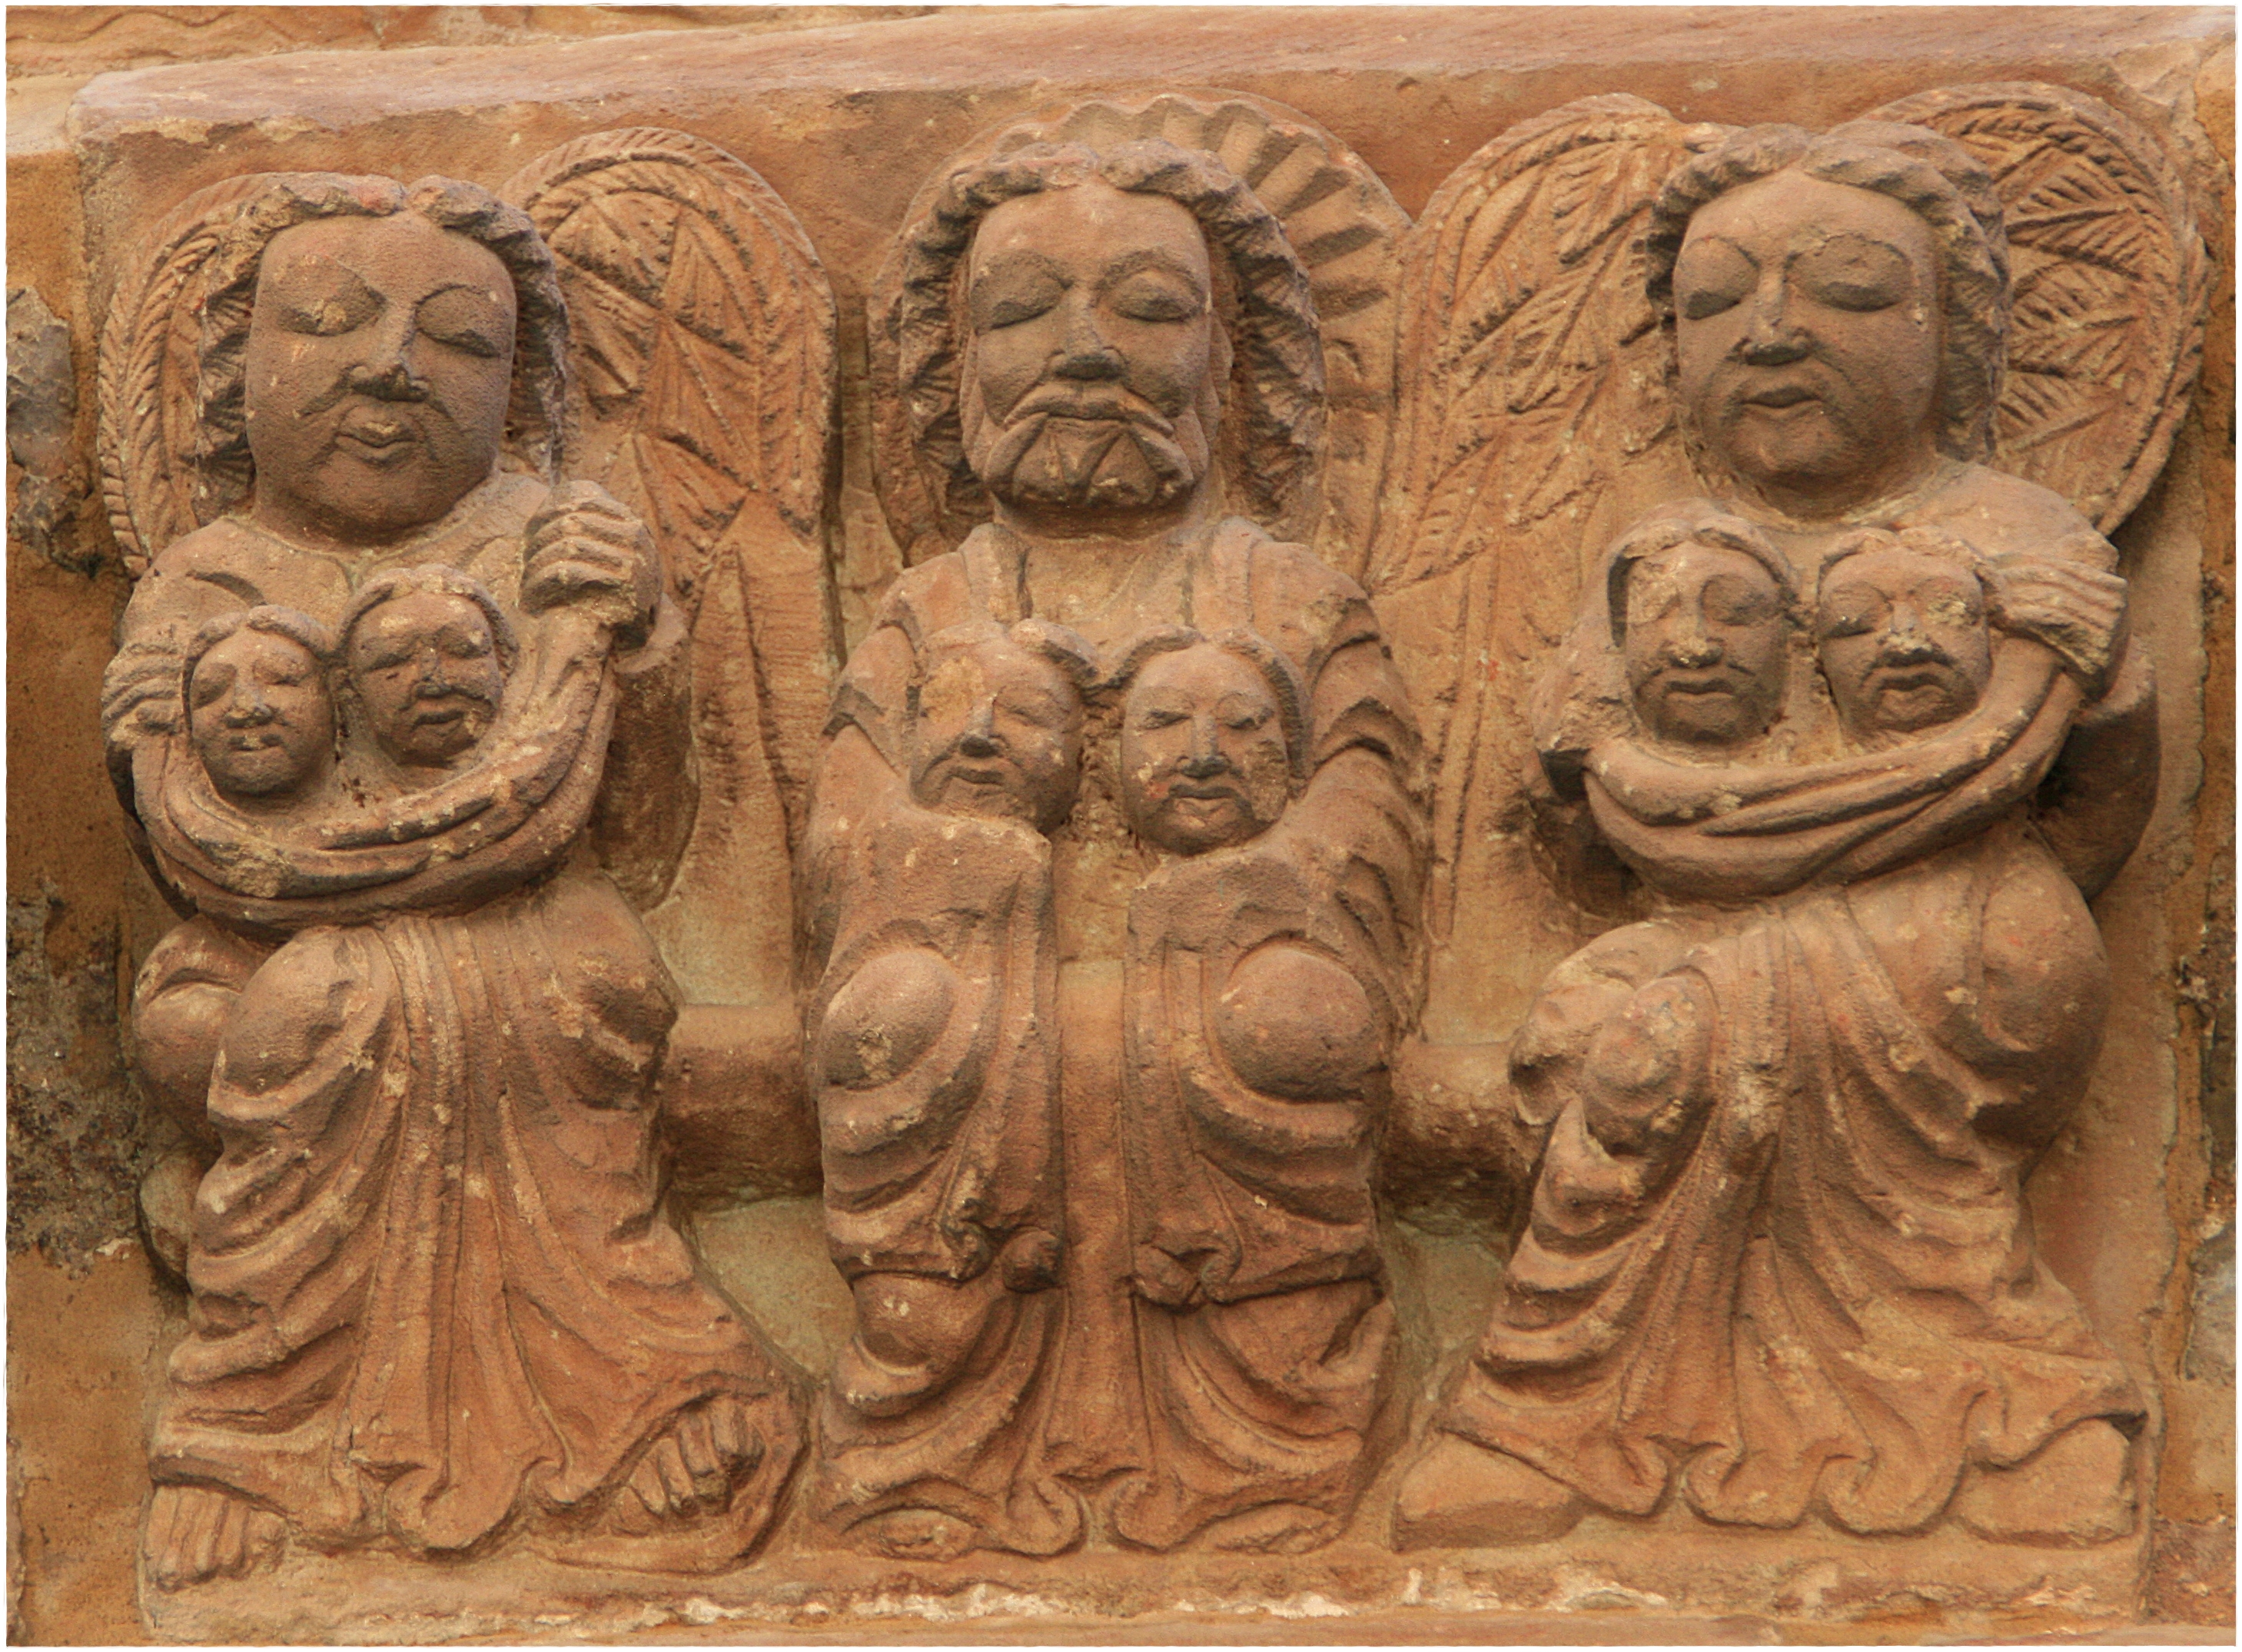
wood, monument, statue, sculpture, art, temple, history, soria, carving, relief, stele, archaeological site, stone carving, ancient history